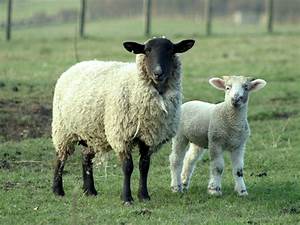
Label: sheep